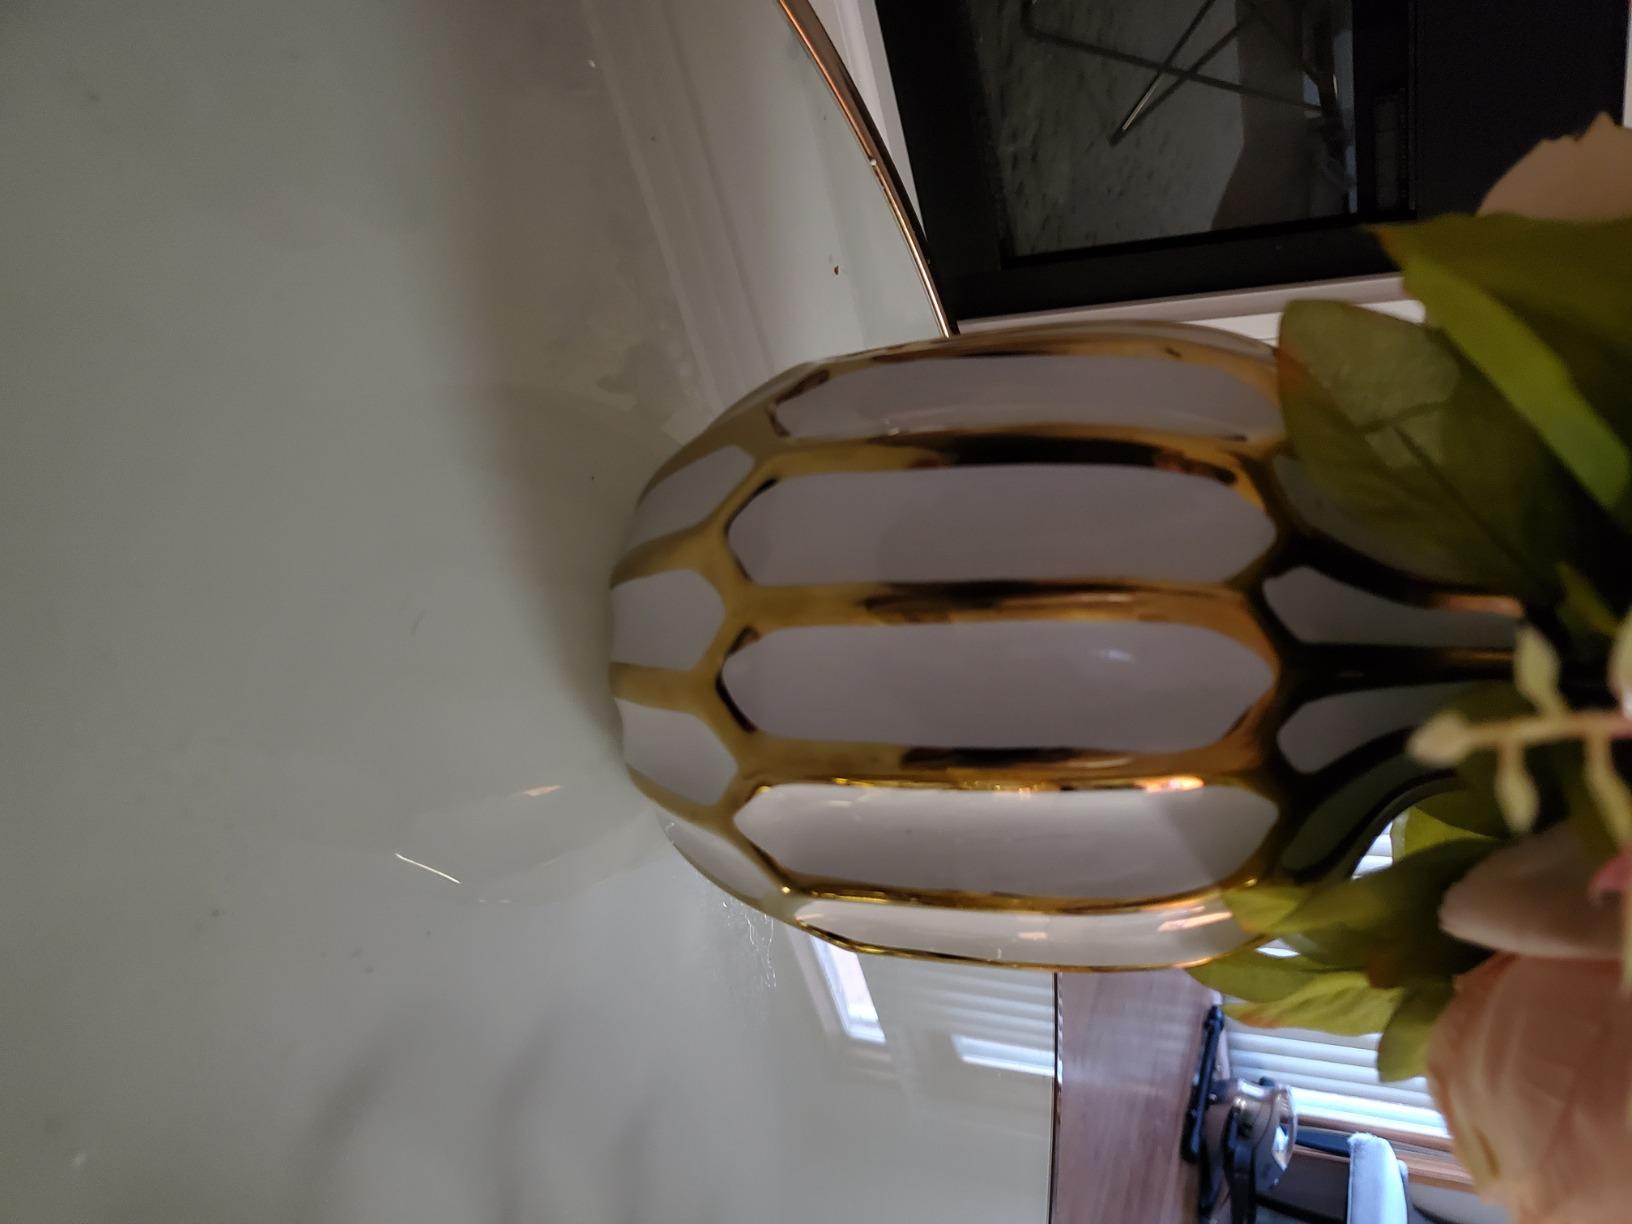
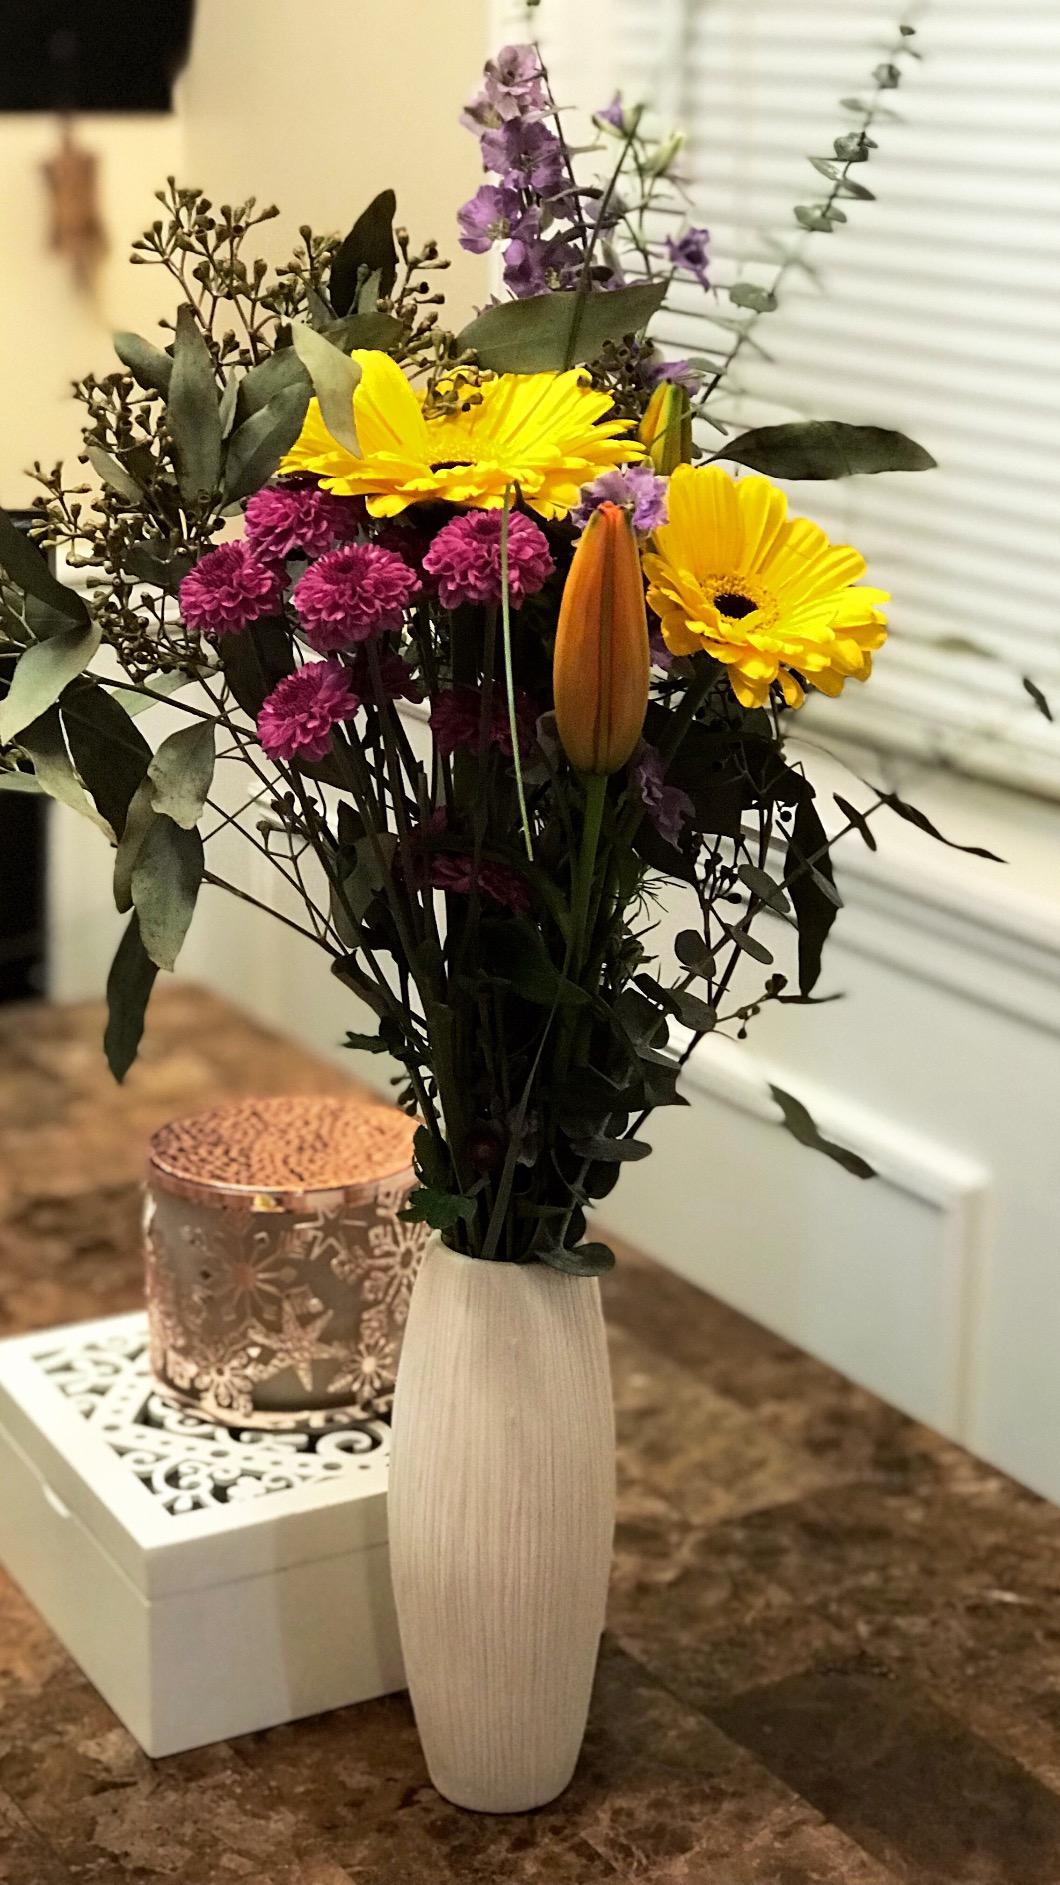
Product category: vase
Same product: no